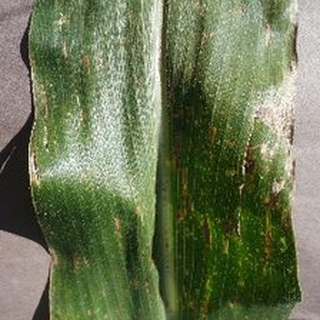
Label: corn_gray_leaf_spot